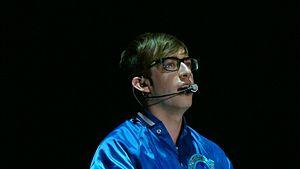
Kevin McHale, est un acteur américain et chanteur pop/R&B. Anciennement membre du boys band NLT, il est principalement connu pour son rôle de Artie Abrams dans la série télévisée Glee.